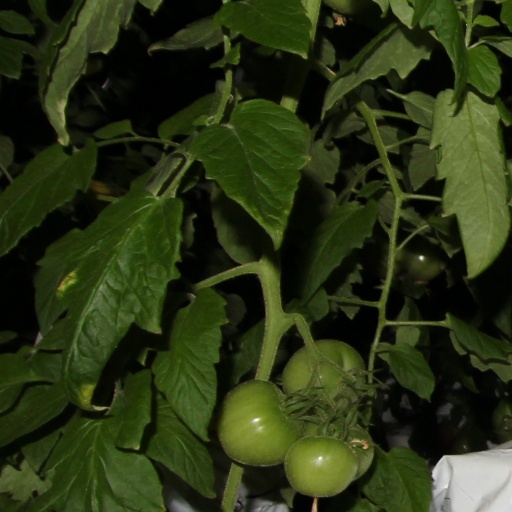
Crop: tomato